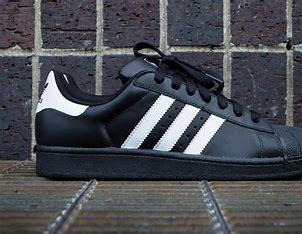
Brand: adidas
Model: originals Adidas Originals Superstar